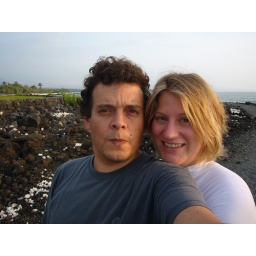
Still on the coast trail, white corrals in the black lava stones in the background